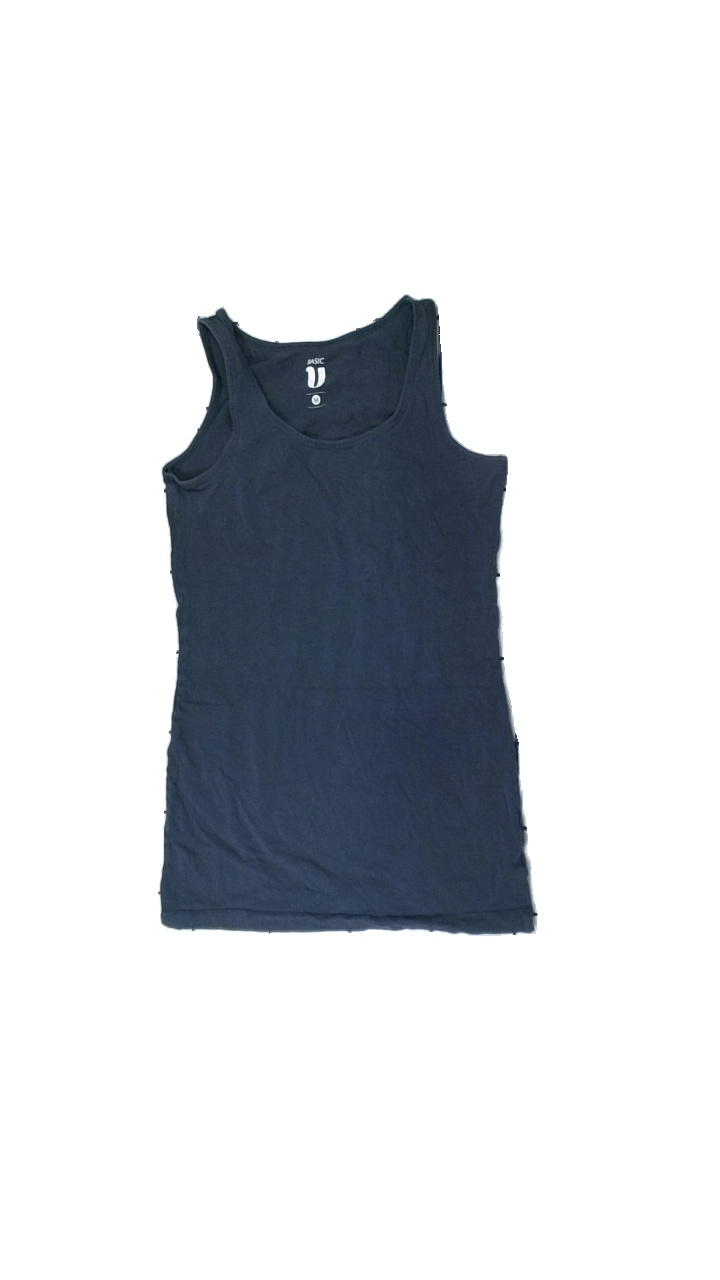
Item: Tank Top (Ladies)
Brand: Basic U
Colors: Grey
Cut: Regular, C-collar
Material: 92% cotton, 8% cont?
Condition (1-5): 2
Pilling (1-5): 5
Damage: Broken seams
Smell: Minor
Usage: Export
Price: <50